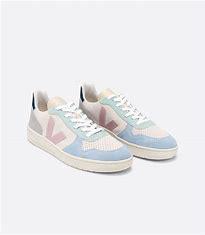
Brand: Veja
Model: 100